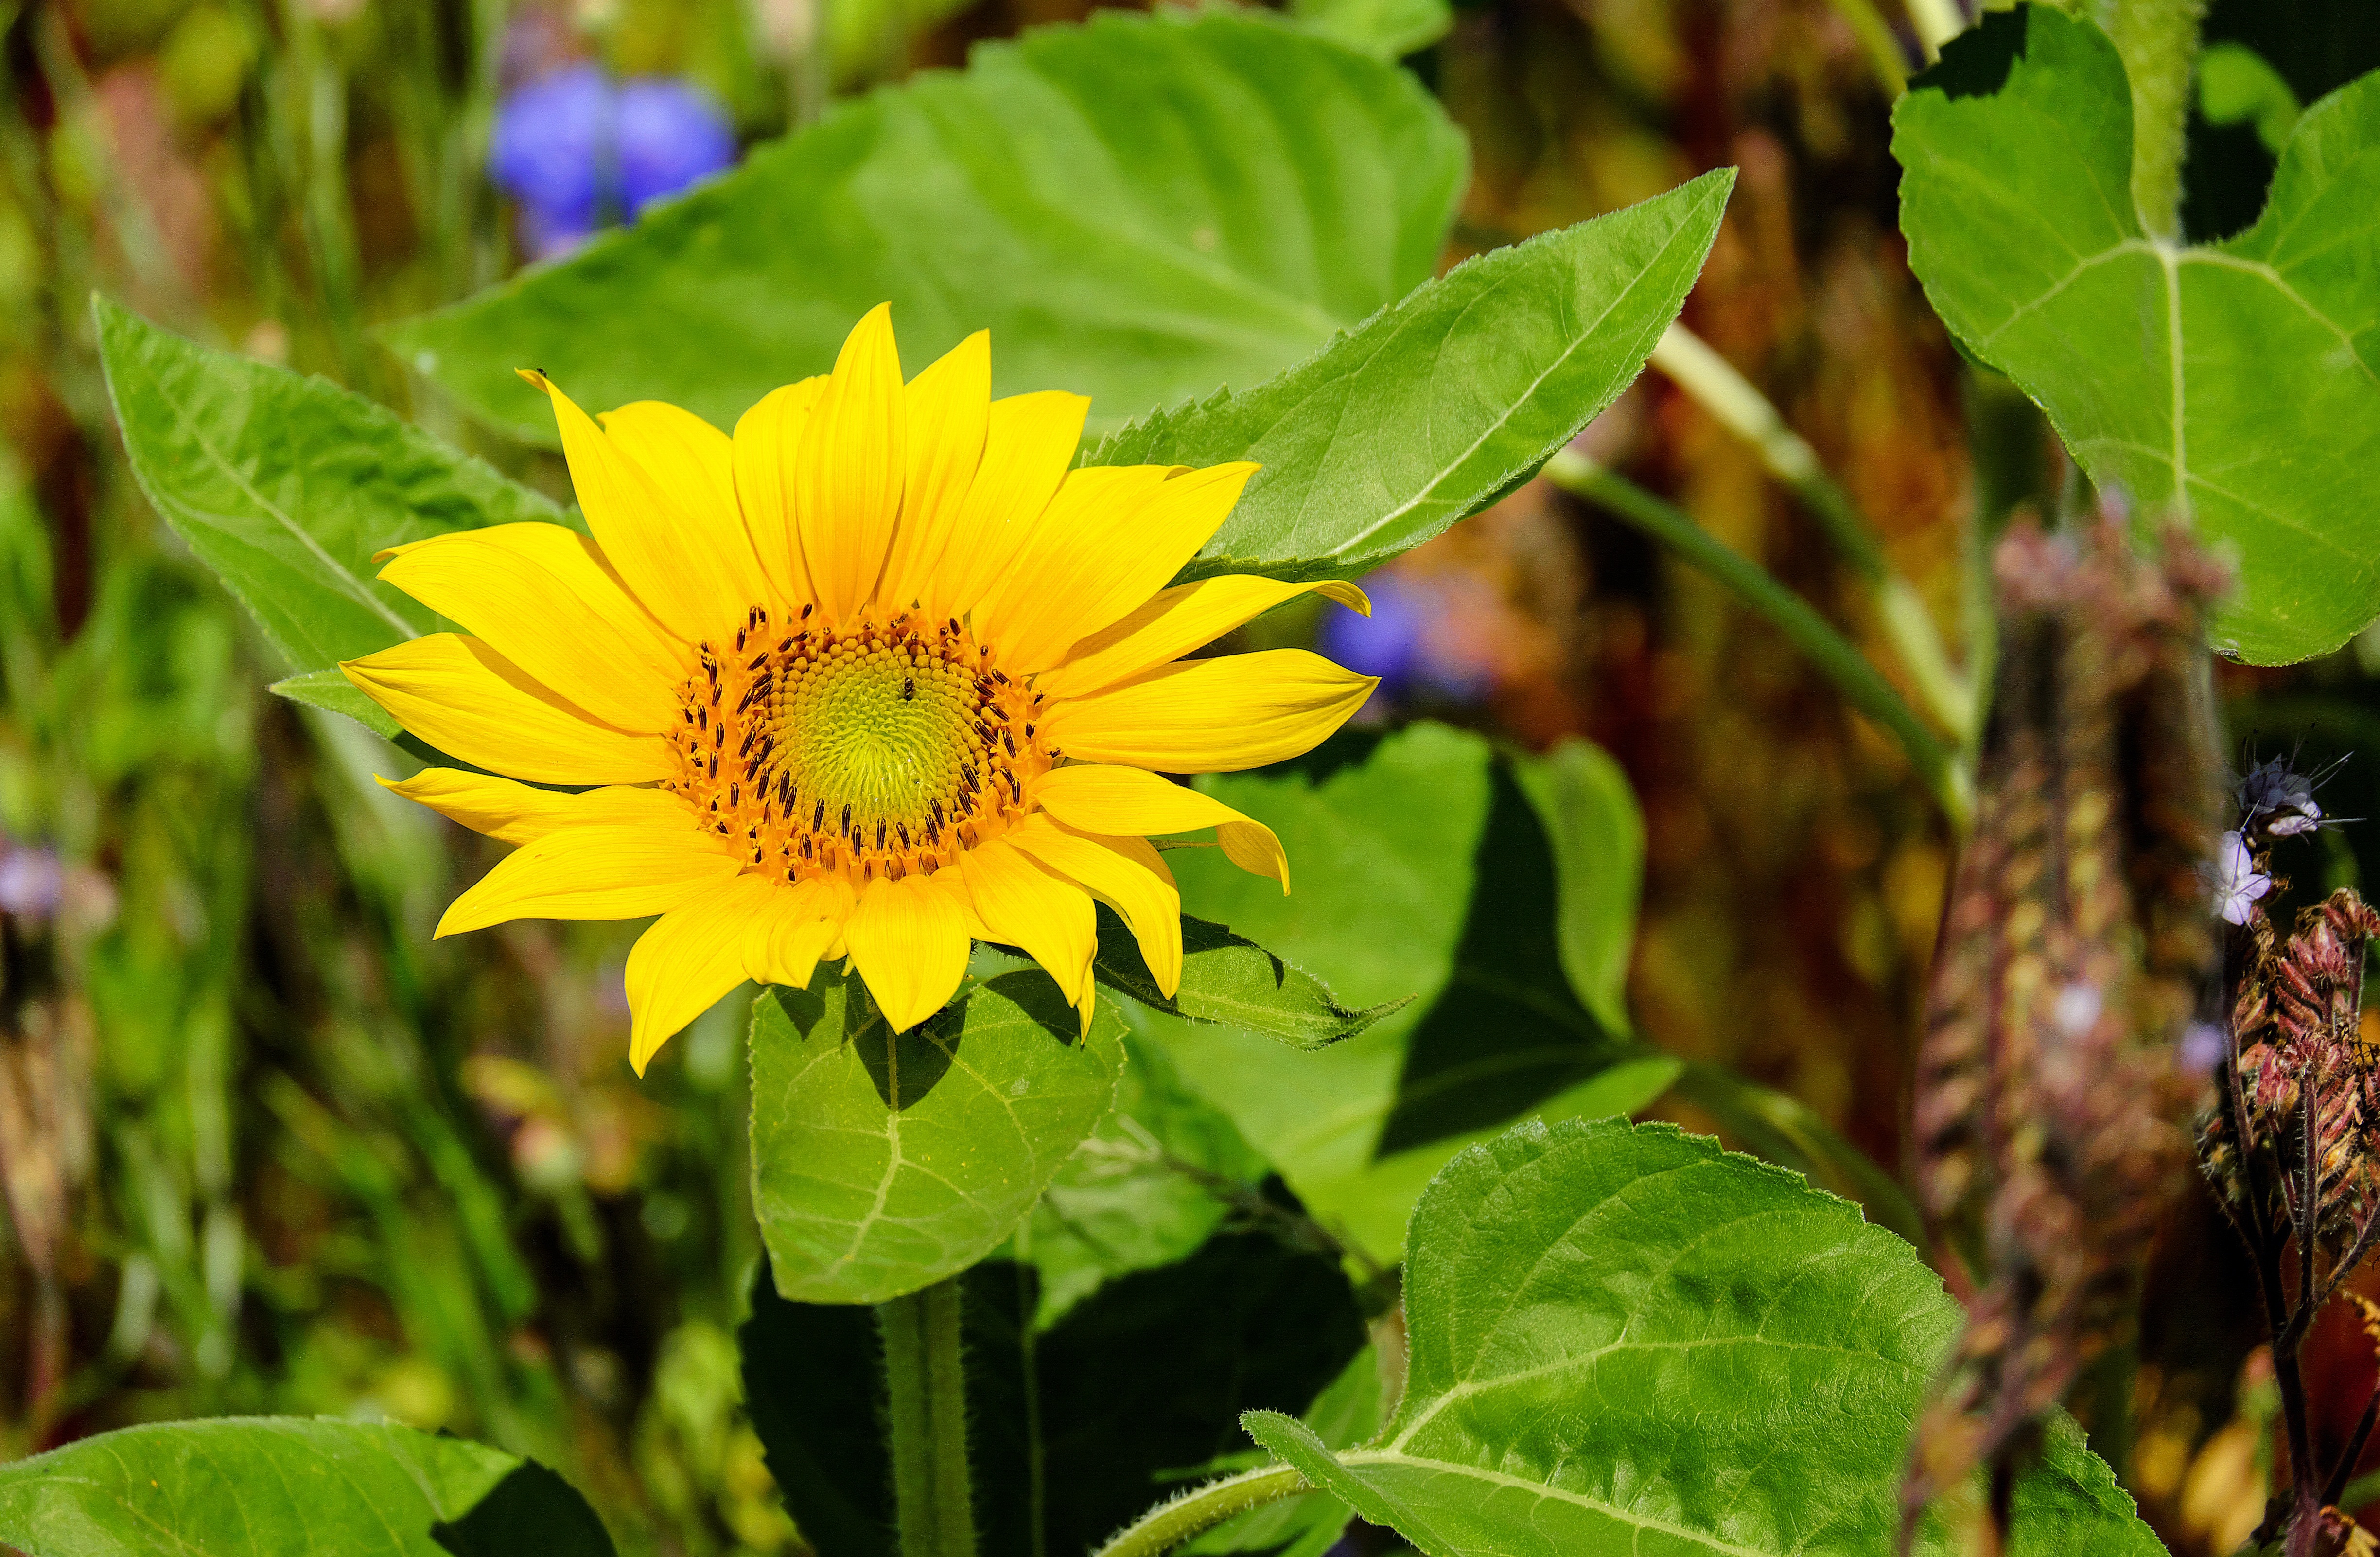
nature, blossom, plant, field, leaf, flower, bloom, botany, yellow, flora, fauna, wildflower, flowers, sun flower, nectar, macro photography, flowering plant, daisy family, annual plant, land plant